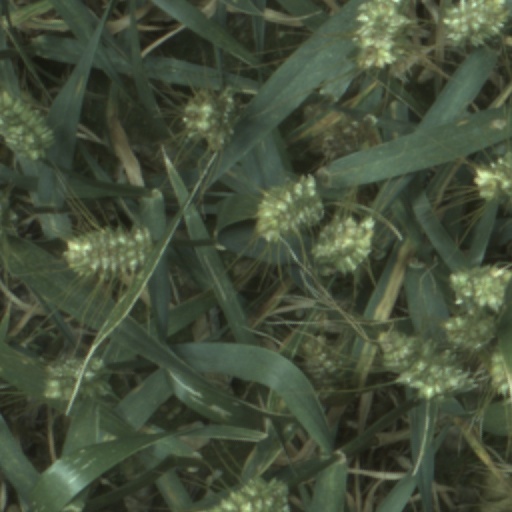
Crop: wheat